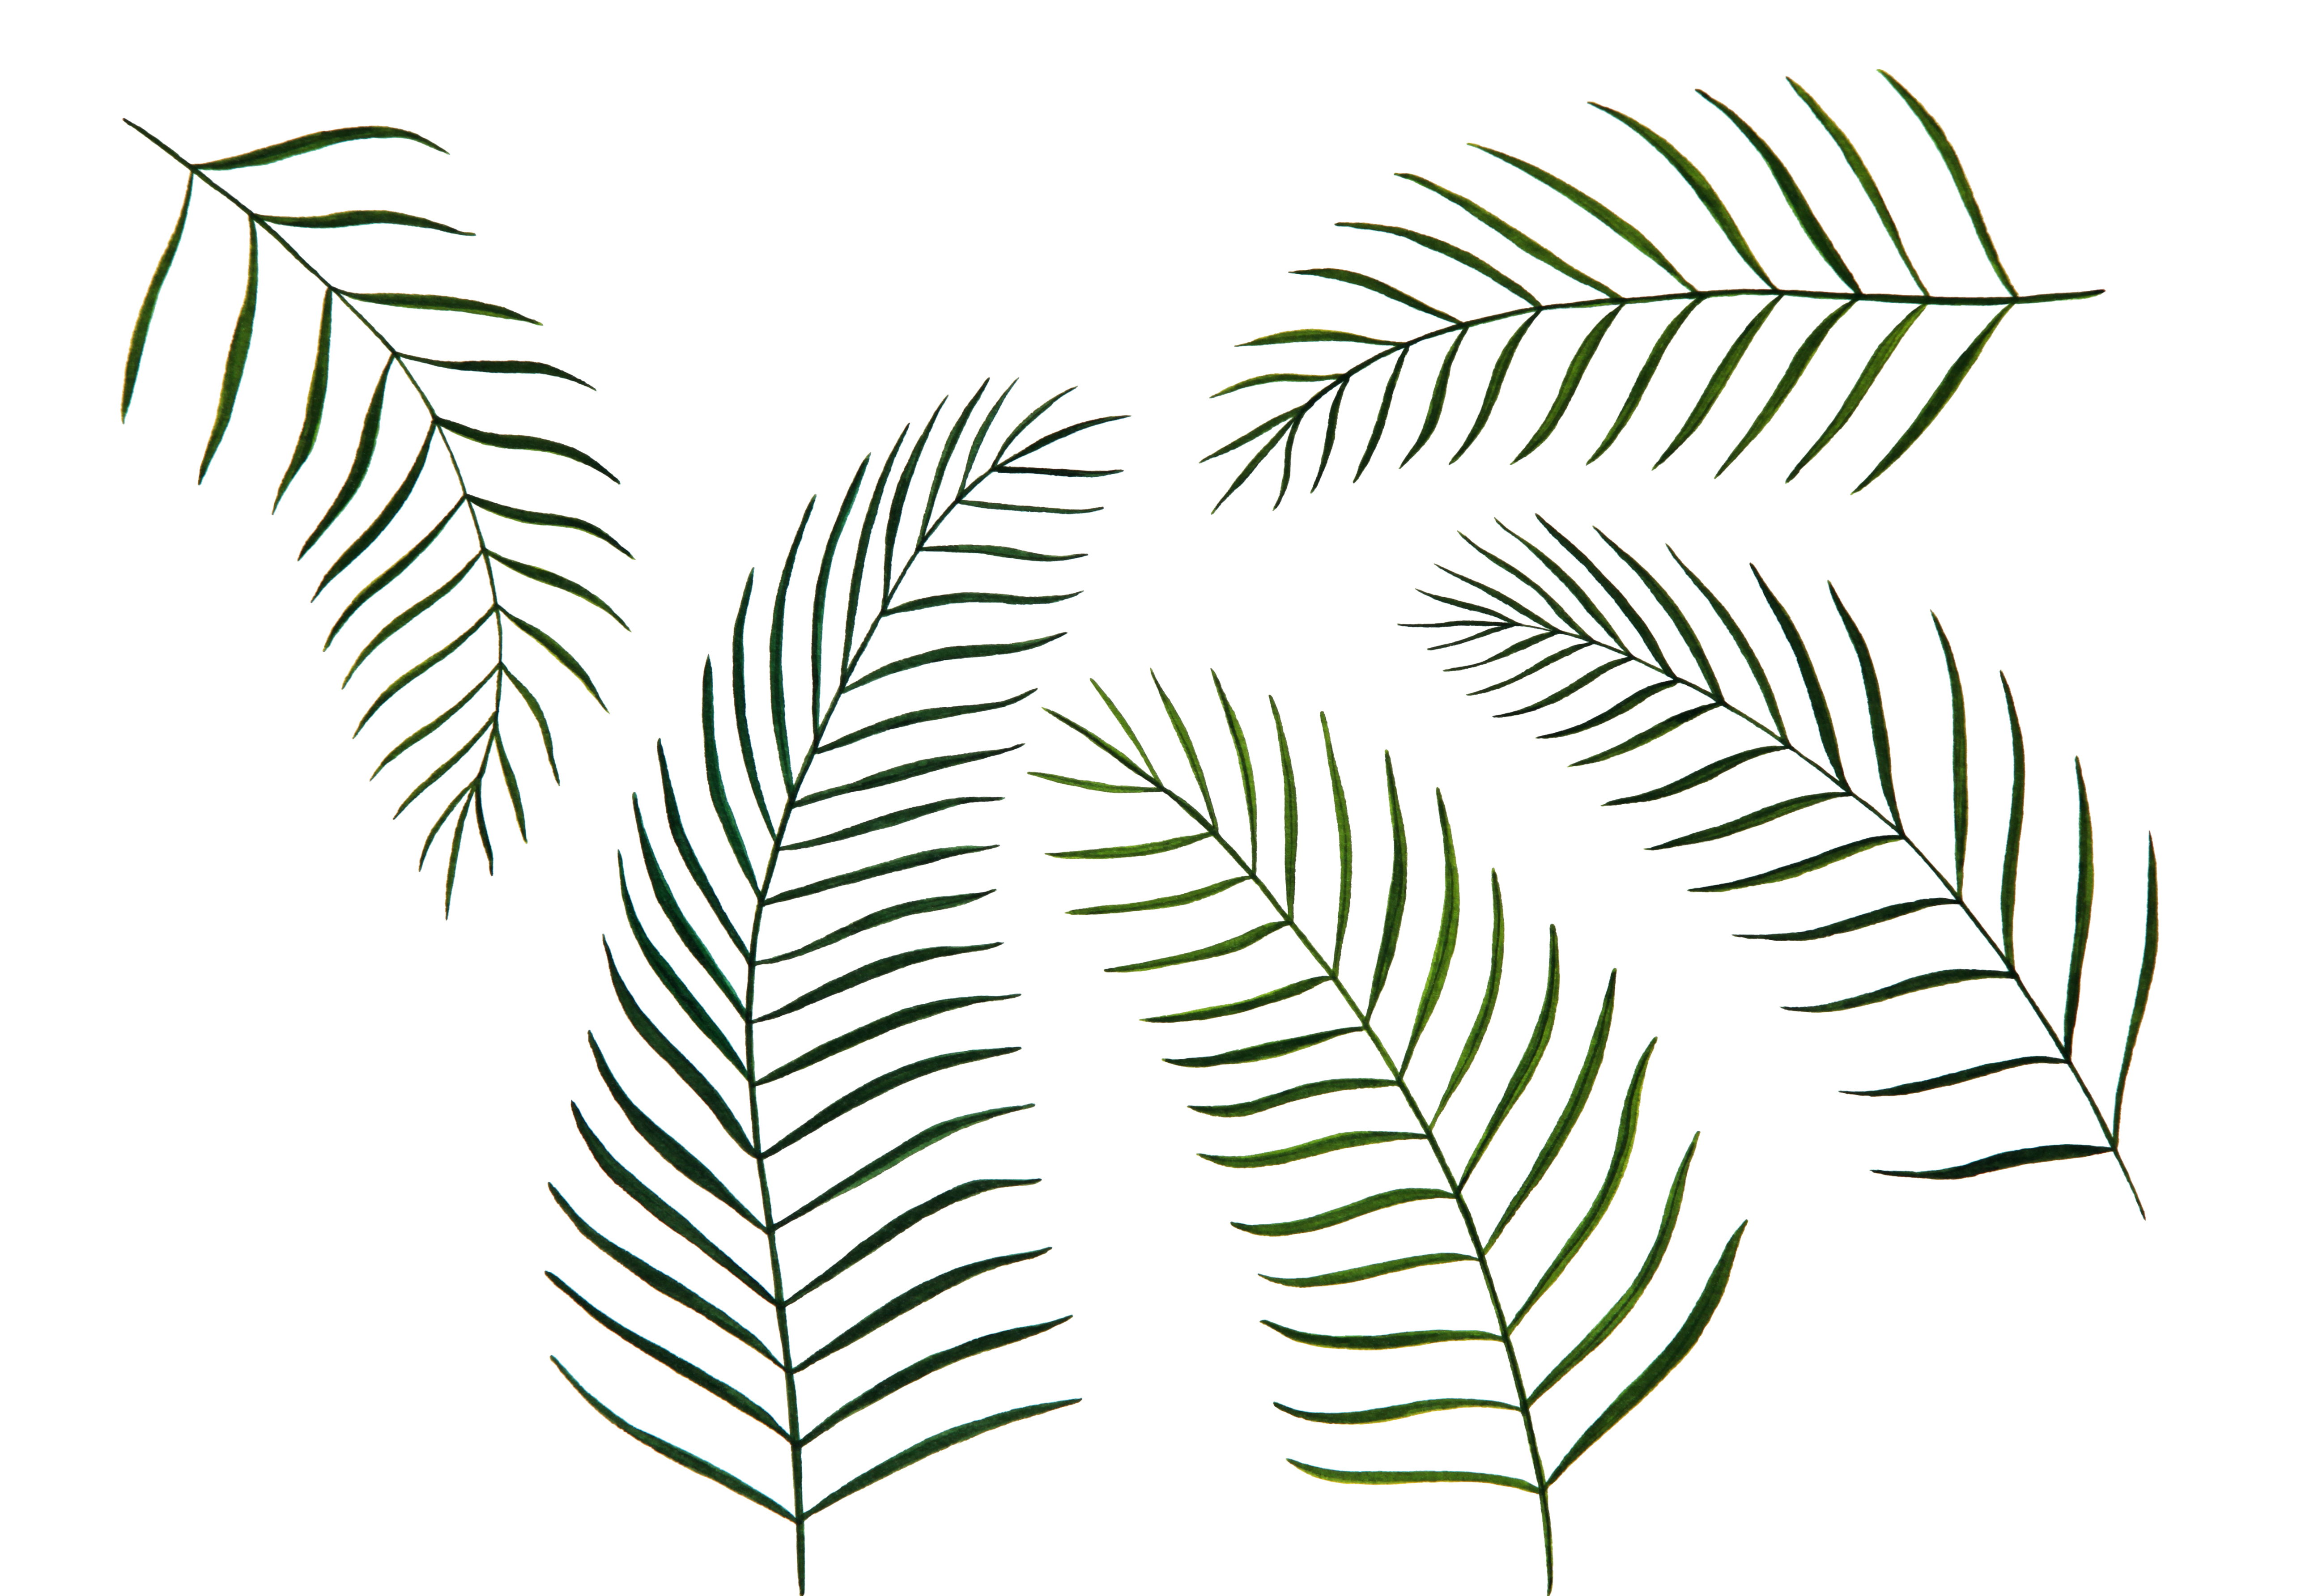
minimal, simple, fern, ferns, leaves, leaf, green, minimalistic, minimalism, nature, plants, foliage, vegetation, environment, illustration, art, drawing, background, tree, plant, vascular plant, botany, branch, line, woody plant, ferns and horsetails, organism, terrestrial plant, ostrich fern, plant stem, flower, elaeis, twig